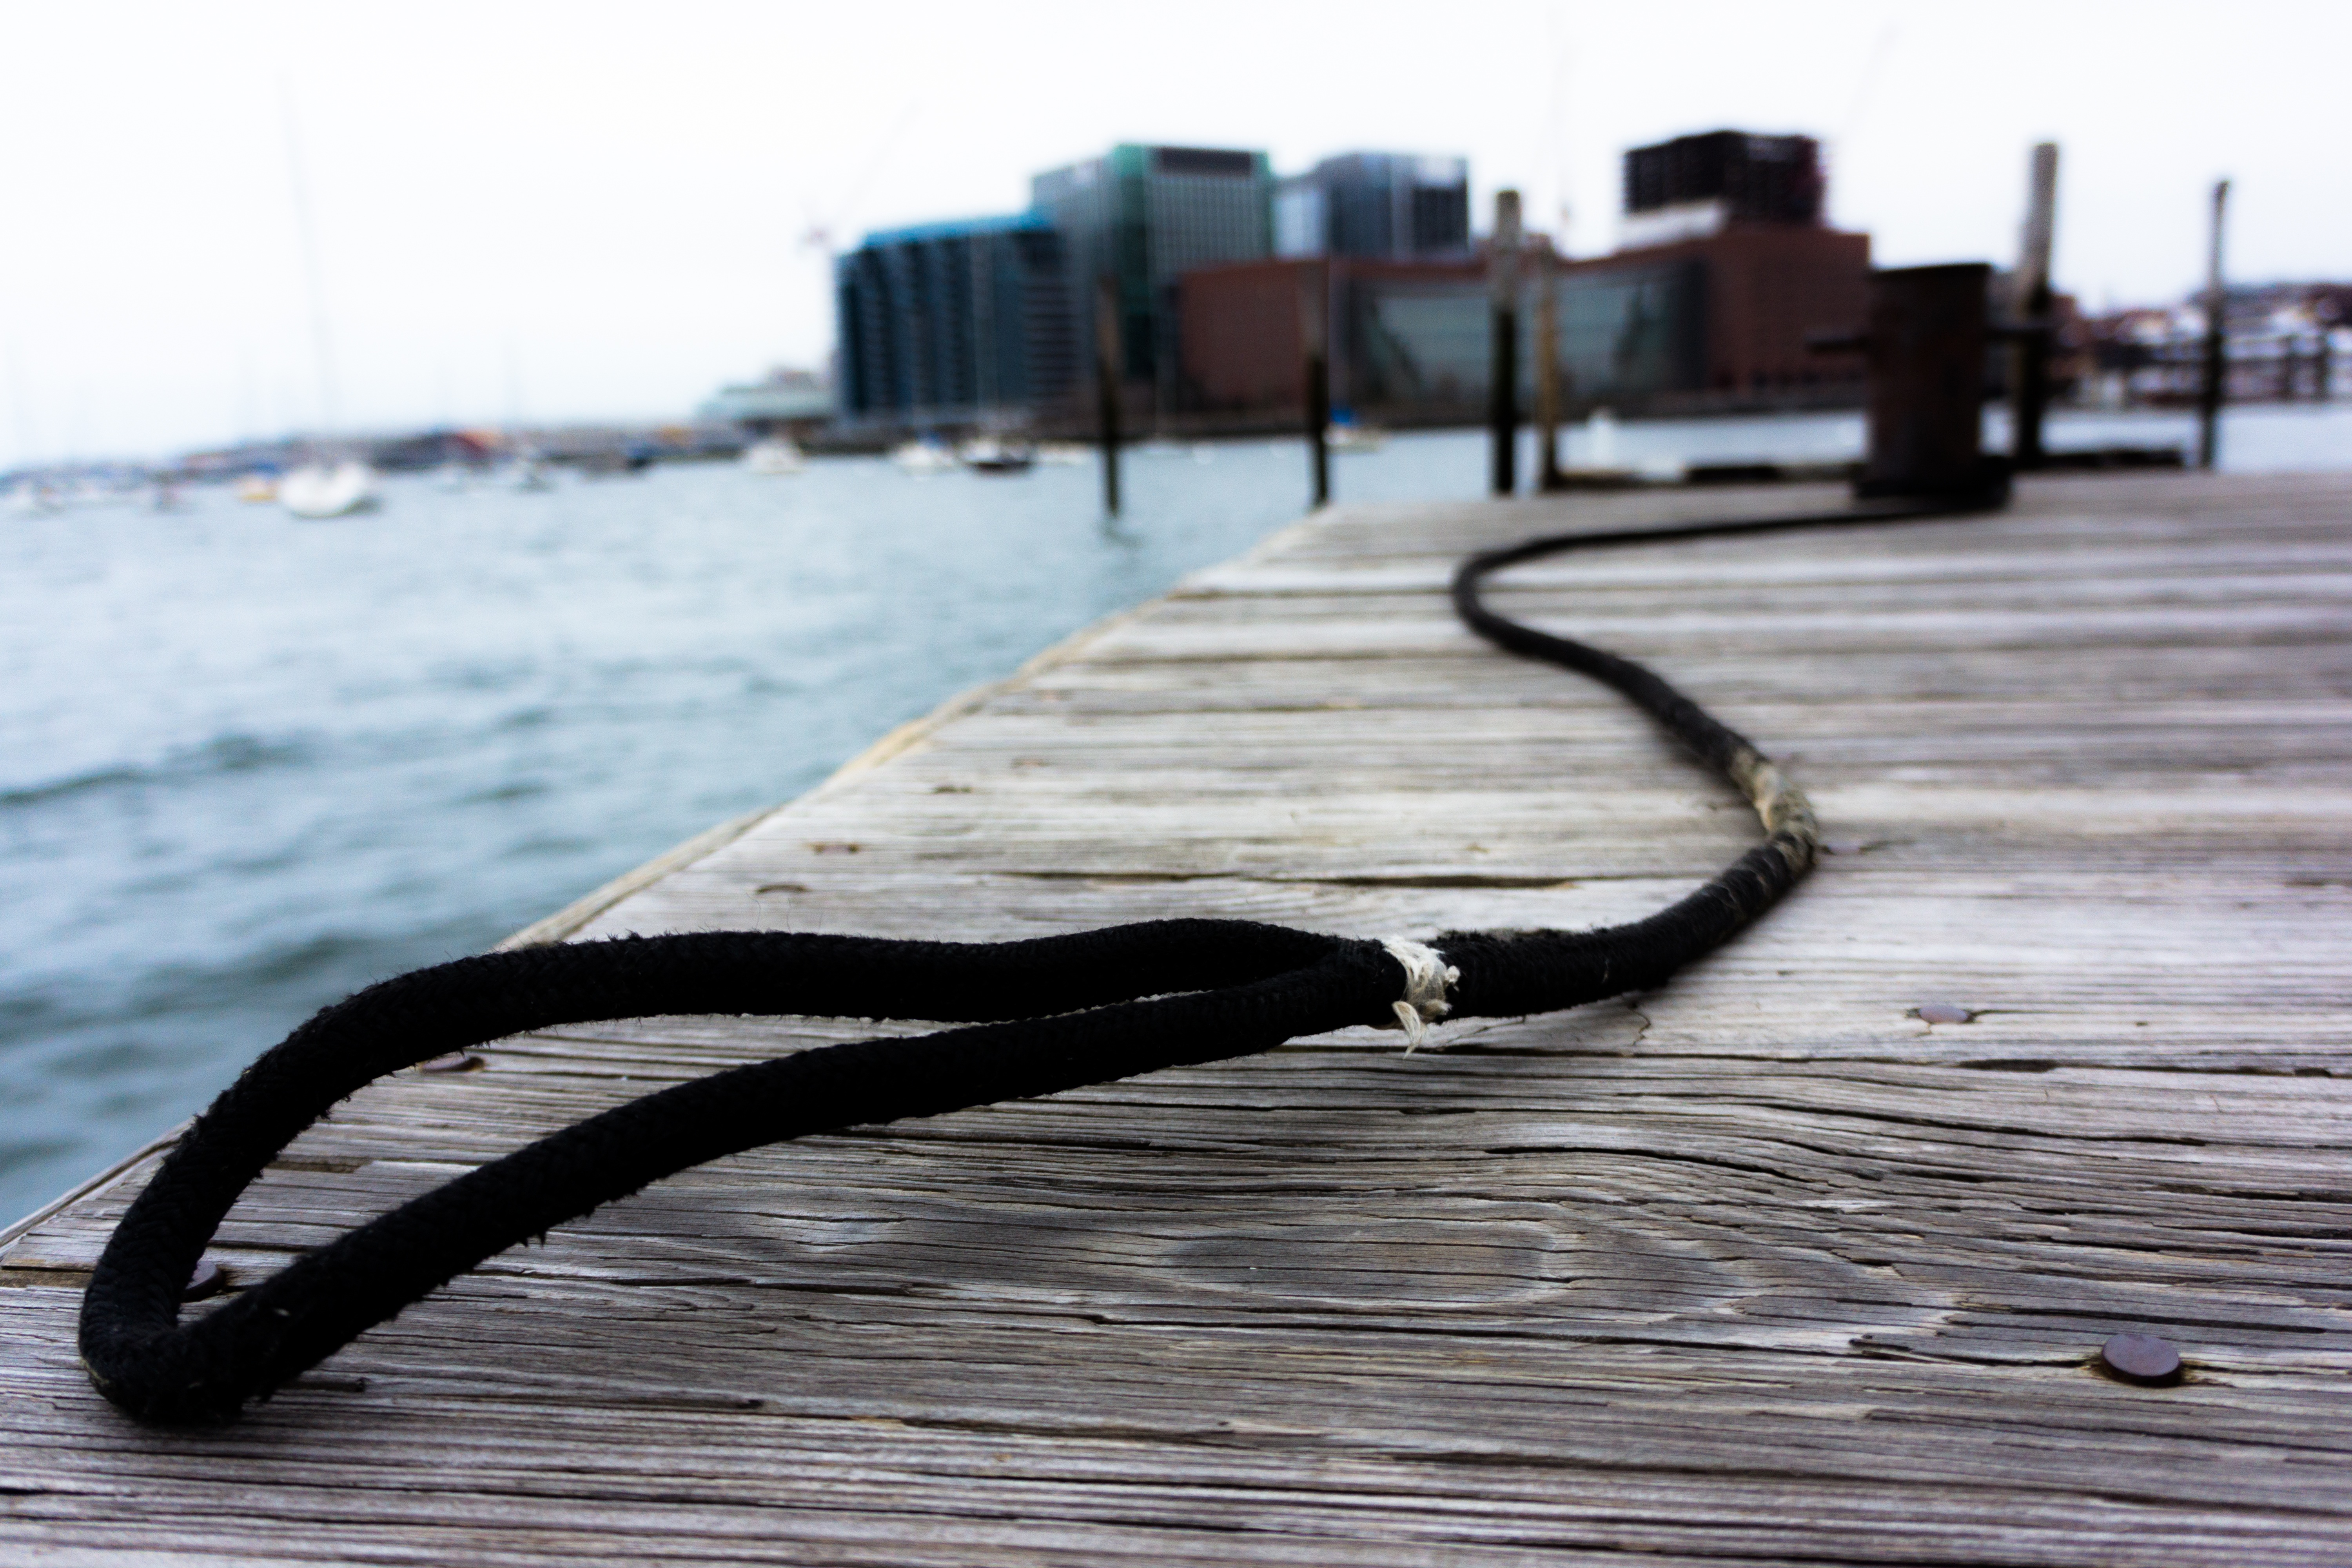
wood, flooring